Trafford Park

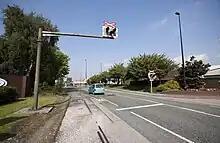
A photograph of a street with railway crossing lights on either side.

The Imperial War Museum North, opened on 5 July 2002, is in Trafford Wharf, on the southern edge of the ship canal looking over towards Salford Quays. An example of deconstructivist architecture, it was the first building in the United Kingdom designed by Daniel Libeskind. The structure has three interlocking sections: the air shard, the earth shard, and the water shard, representing a world torn apart by conflict. Entrance to the museum is via the air shard, which is tall, and is open to the elements. It has a viewing platform about high, offering views across Salford and the Quays towards Manchester city centre. The museum houses two extensive exhibition spaces. The largest is dedicated to the permanent exhibition covering conflicts from 1900 to the present day, and the other space is used for special exhibitions.